George E. Bushnell

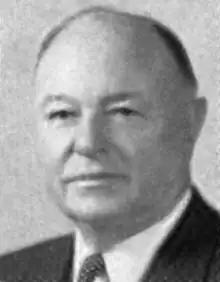
George E. Bushnell 1956

George Edward Bushnell (November 4, 1887 – September 30, 1965) was a member of the Michigan Supreme Court from 1934 to 1955.